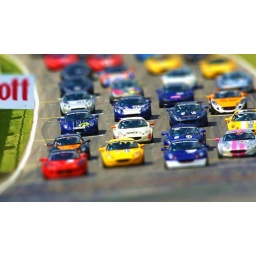
Elise Trophy race at the Brands Hatch WTCC round of 2009. I'm in the white car in the middle.